Rhodes Pharmacy

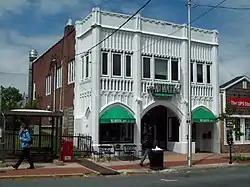
Rhodes Pharmacy, April 2010

Rhodes Pharmacy is a historic pharmacy building located at Newark in New Castle County, Delaware. It was built in 1917 and is a two-story, rectangular brick commercial building with a concrete Gothic Revival facade.